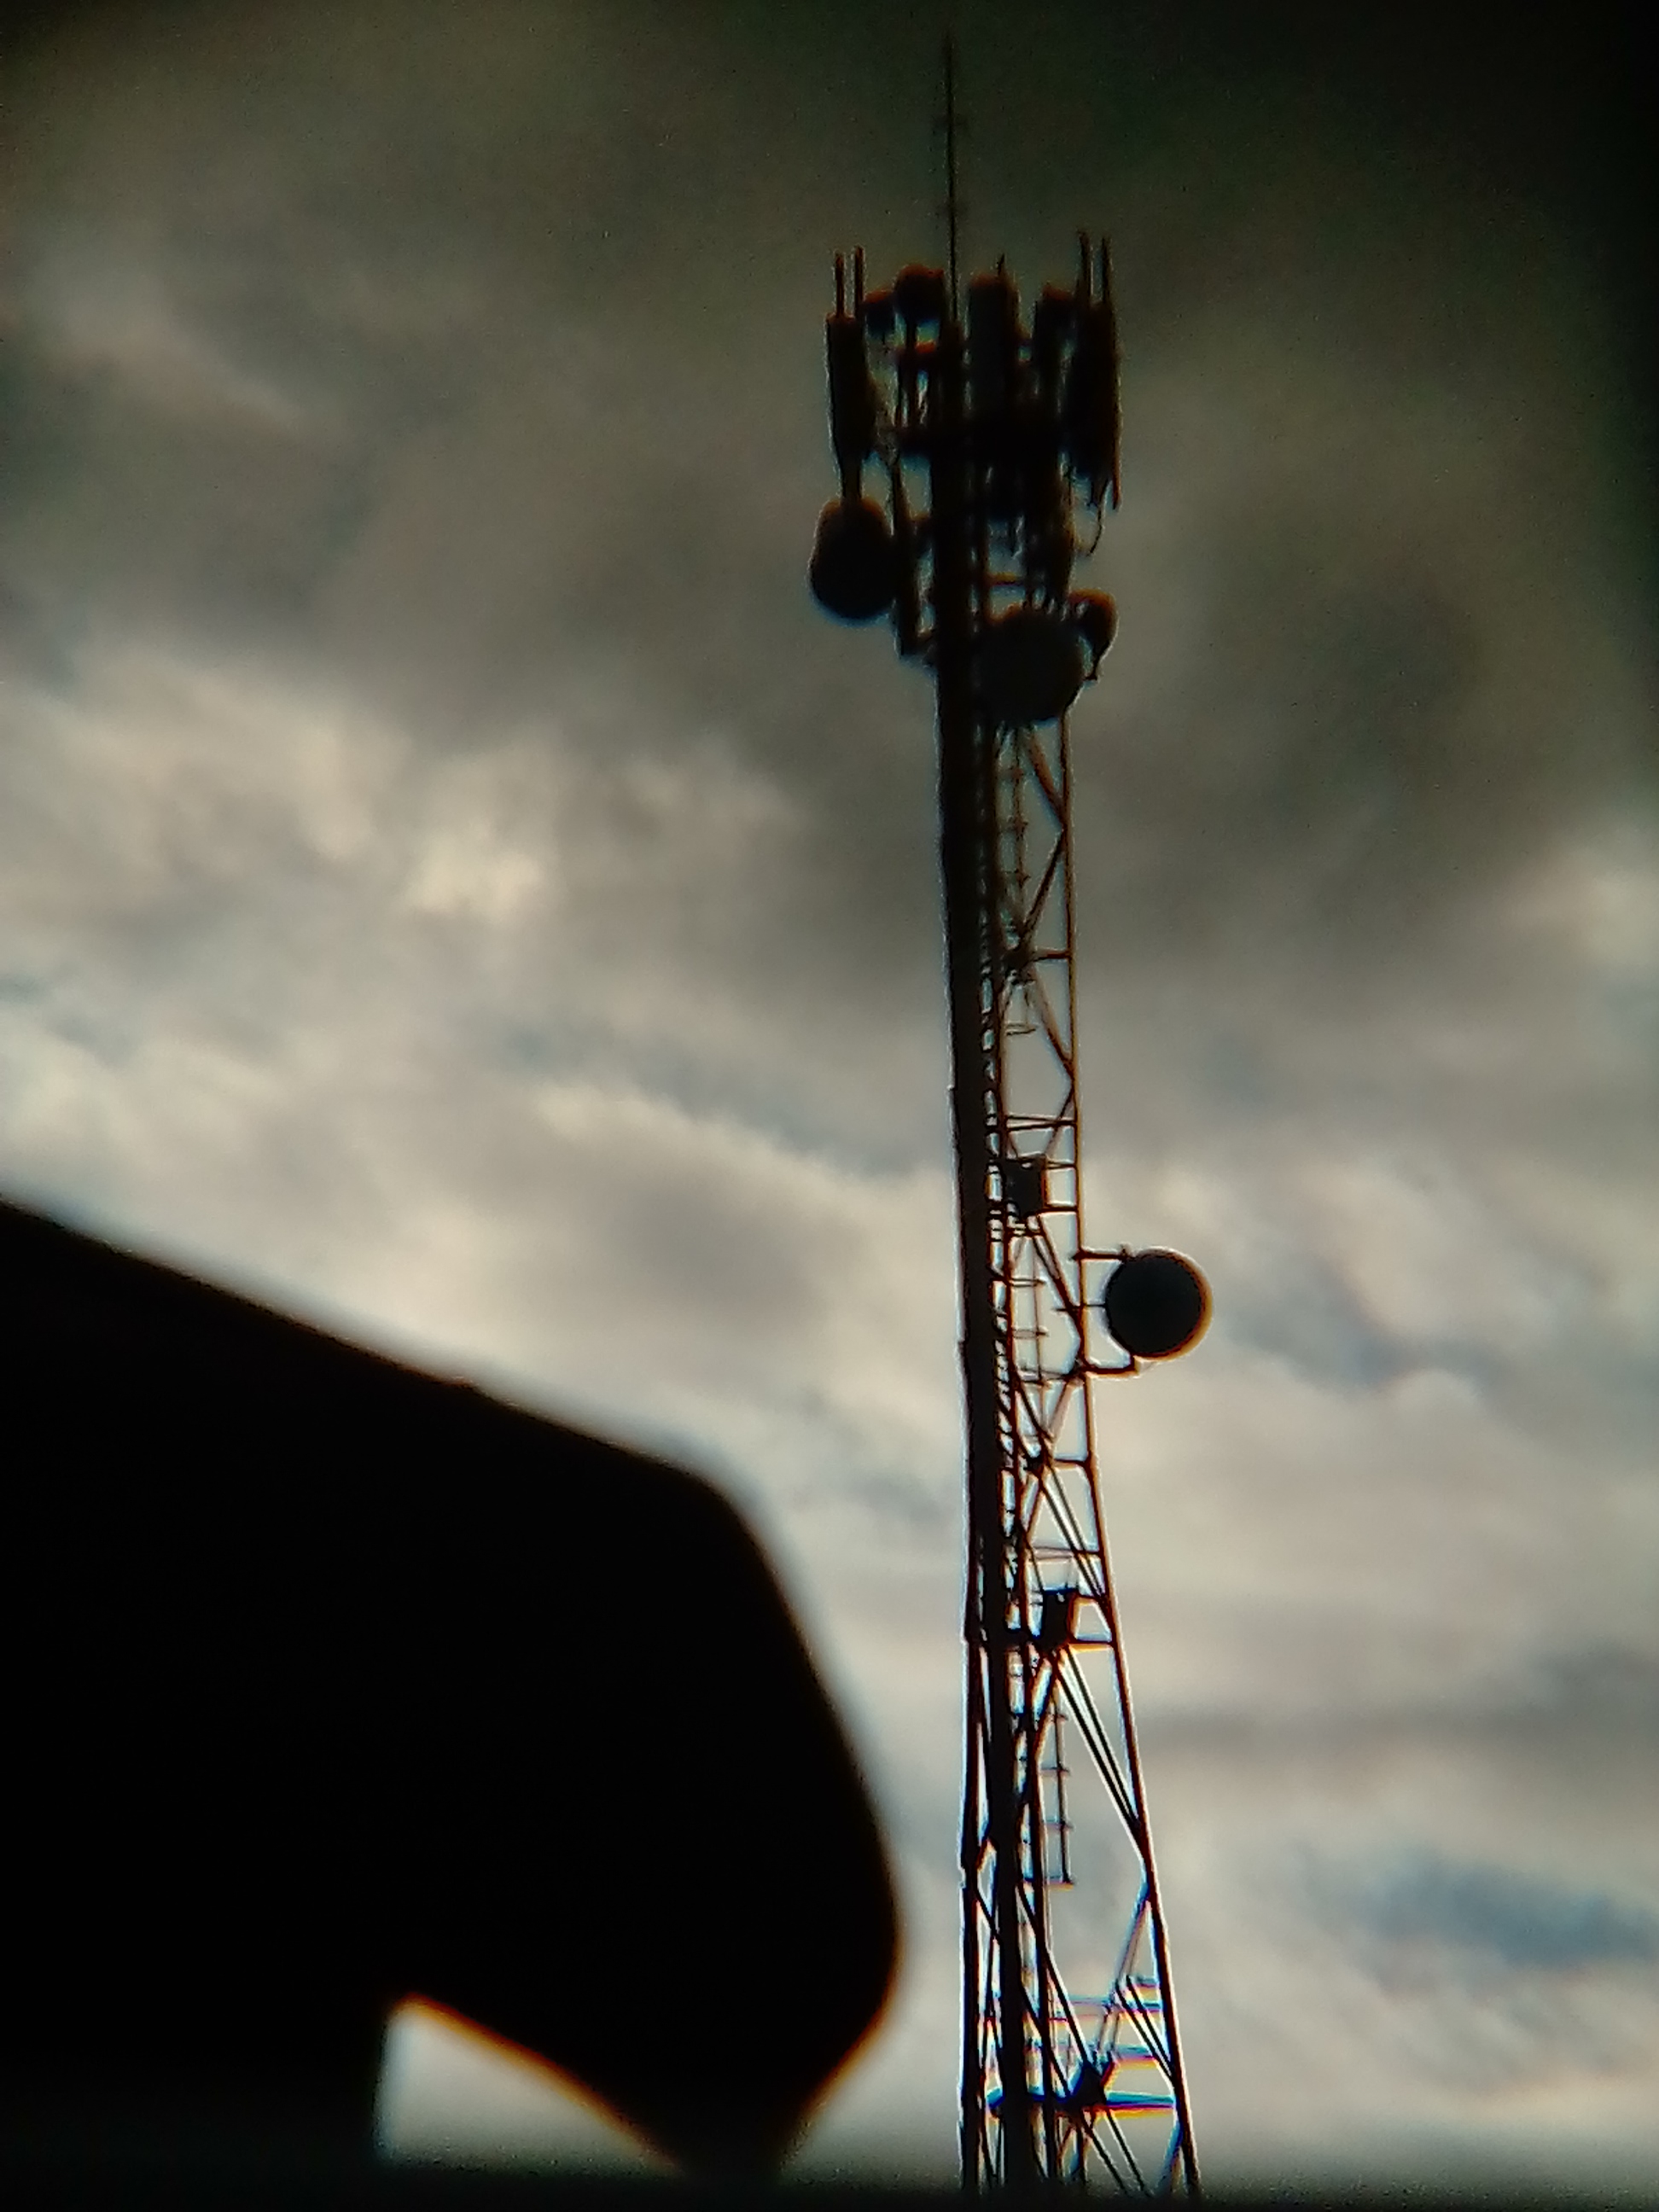
antena, sky, cloud, tower, photography, architecture, darkness, meteorological phenomenon, silhouette